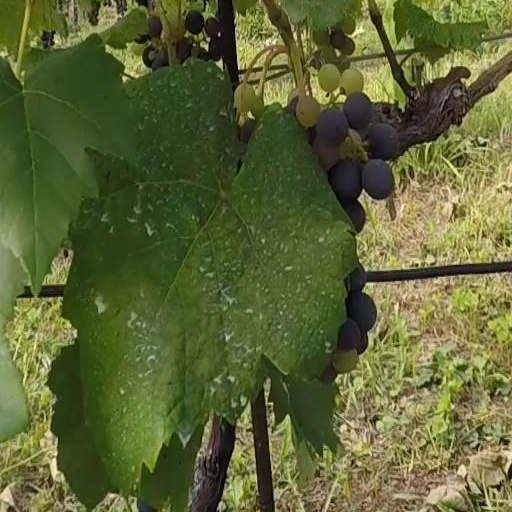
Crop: grape